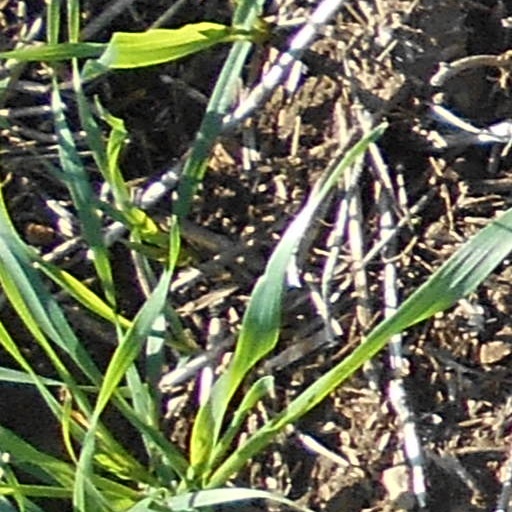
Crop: wheat